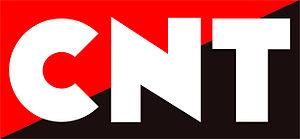
Francisco Ascaso Abadía est un militant anarcho-syndicaliste espagnol membre de la Confederación Nacional del Trabajo.
Cipriano Mera Sanz est un ouvrier du bâtiment, militant anarcho-syndicaliste espagnol, dirigeant de la Confédération nationale du travail.
Jacky Toublet, né le 12 novembre 1940 à Paris et mort le 14 juin 2002 à Bobigny est un correcteur d'imprimerie, secrétaire du syndicat CGT des correcteurs et militant libertaire et anarcho-syndicaliste.
Horacio Martínez Prieto, né le 29 décembre 1902 à Bilbao et mort le 26 avril 1985 à Paris, est un ouvrier du bâtiment, militant anarcho-syndicaliste d'origine basque, théoricien du mouvement libertaire espagnol et par deux fois secrétaire général de la Confédération nationale du travail en 1934 et 1936.
L'anarchisme et la franc-maçonnerie adogmatique et libérale, sans avoir une histoire commune, ont généré de nombreux débats au sein du mouvement libertaire, notamment du fait de l'adhésion à des obédiences maçonniques, en France ou en Europe, de figures notoires.
Paul Lapeyre, né le 28 mai 1901 à Monguilhem et mort le 2 mai 1991 en Galice, est un militant anarchiste, anarcho-syndicaliste et libre penseur.
Simón Radowitzky, né le 10 septembre ou novembre 1891 à Stepanice et mort le 29 février 1956 à Mexico, est un ouvrier argentin d'origine ukrainienne et militant anarchiste.
Ricardo Sanz García, Ricard Sanz i García en catalan, né à Canals le 5 novembre 1898 et mort à Toulouse le 25 octobre 1986, est un militant anarcho-syndicaliste, combattant antifranquiste et écrivain espagnol, membre de la Confédération nationale du travail.
Freddy Gomez, né en 1950, est un historien de formation, correcteur d'imprimerie, militant syndicalisme libertaire
Les Éditions CNT-RP ou Éditions CNT-Région parisienne ont été créées en 1990.
Justin Aristide Lapeyre, né le 31 janvier 1899 à Monguilhem et mort le 23 mars 1974 à Bordeaux, est un militant libertaire, anarcho-syndicaliste, libre-penseur, anticlérical, pacifiste et antimilitariste.